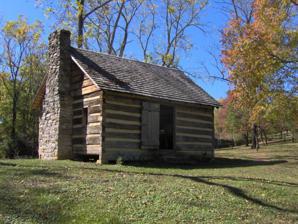
Building: Sam Houston Schoolhouse
Country: United States of America
Year built: 1794
United States historic place Sam Houston Schoolhouse U.S. National Register of Historic Places Front of the schoolhouse Show map of Tennessee Show map of the United States Nearest city Maryville, Tennessee Coordinates 35°48′7″N 83°54′16″W / 35.80194°N 83.90444°W / 35.80194; -83.90444 Built 1794 NRHP reference No. 72001228 Added to NRHP June 13, 1972 Sam Houston Schoolhouse State Historic Site is a single-room log cabin -style schoolhouse in Maryville, Tennessee , built in 1794. Sam Houston taught at the school as a young man, before the War of 1812 . Open to the public, the schoolhouse is a Tennessee state historic site operated under an agreement with the Tennessee Historical Commission . It was listed on the National Register of Historic Places in 1972. The school house was originally built by a Revolutionary War veteran, Andrew Kennedy along with Henry McCulloch and other neighbors. The National Heritage Area Program and Blount County Tennessee: A Feasibility Study says “Sometime after his arrival in Tennessee, probably in 1794, Kennedy and Henry McCulloch joined with some neighbors to construct a small log schoolhouse in a clearing less than a mile from the Kennedy home. No definitive explanation can now be given for the decision to locate the schoolhouse at the somewhat unusual site more than a half-mile from Little River. Presumably its proximity to the refreshing spring which flows nearby and perhaps its central position in relation to the original builders' homes were factors in the selection of the site.” References